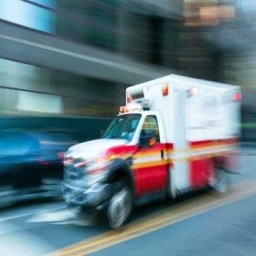
Label: ambulance